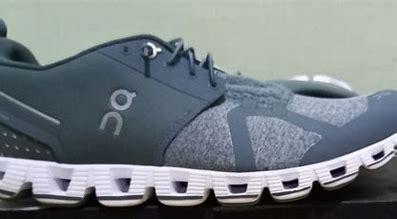
Brand: ON
Model: Cloud Terry